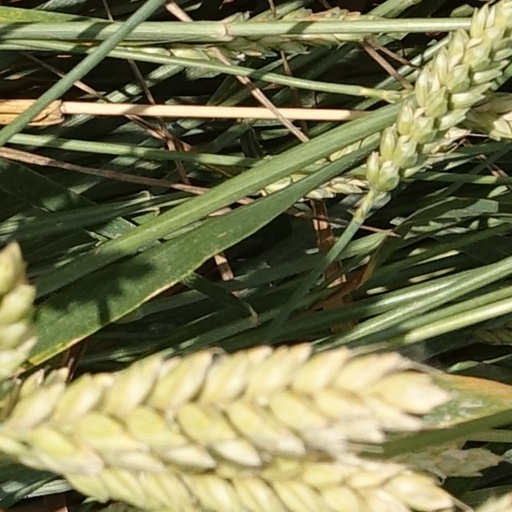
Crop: wheat